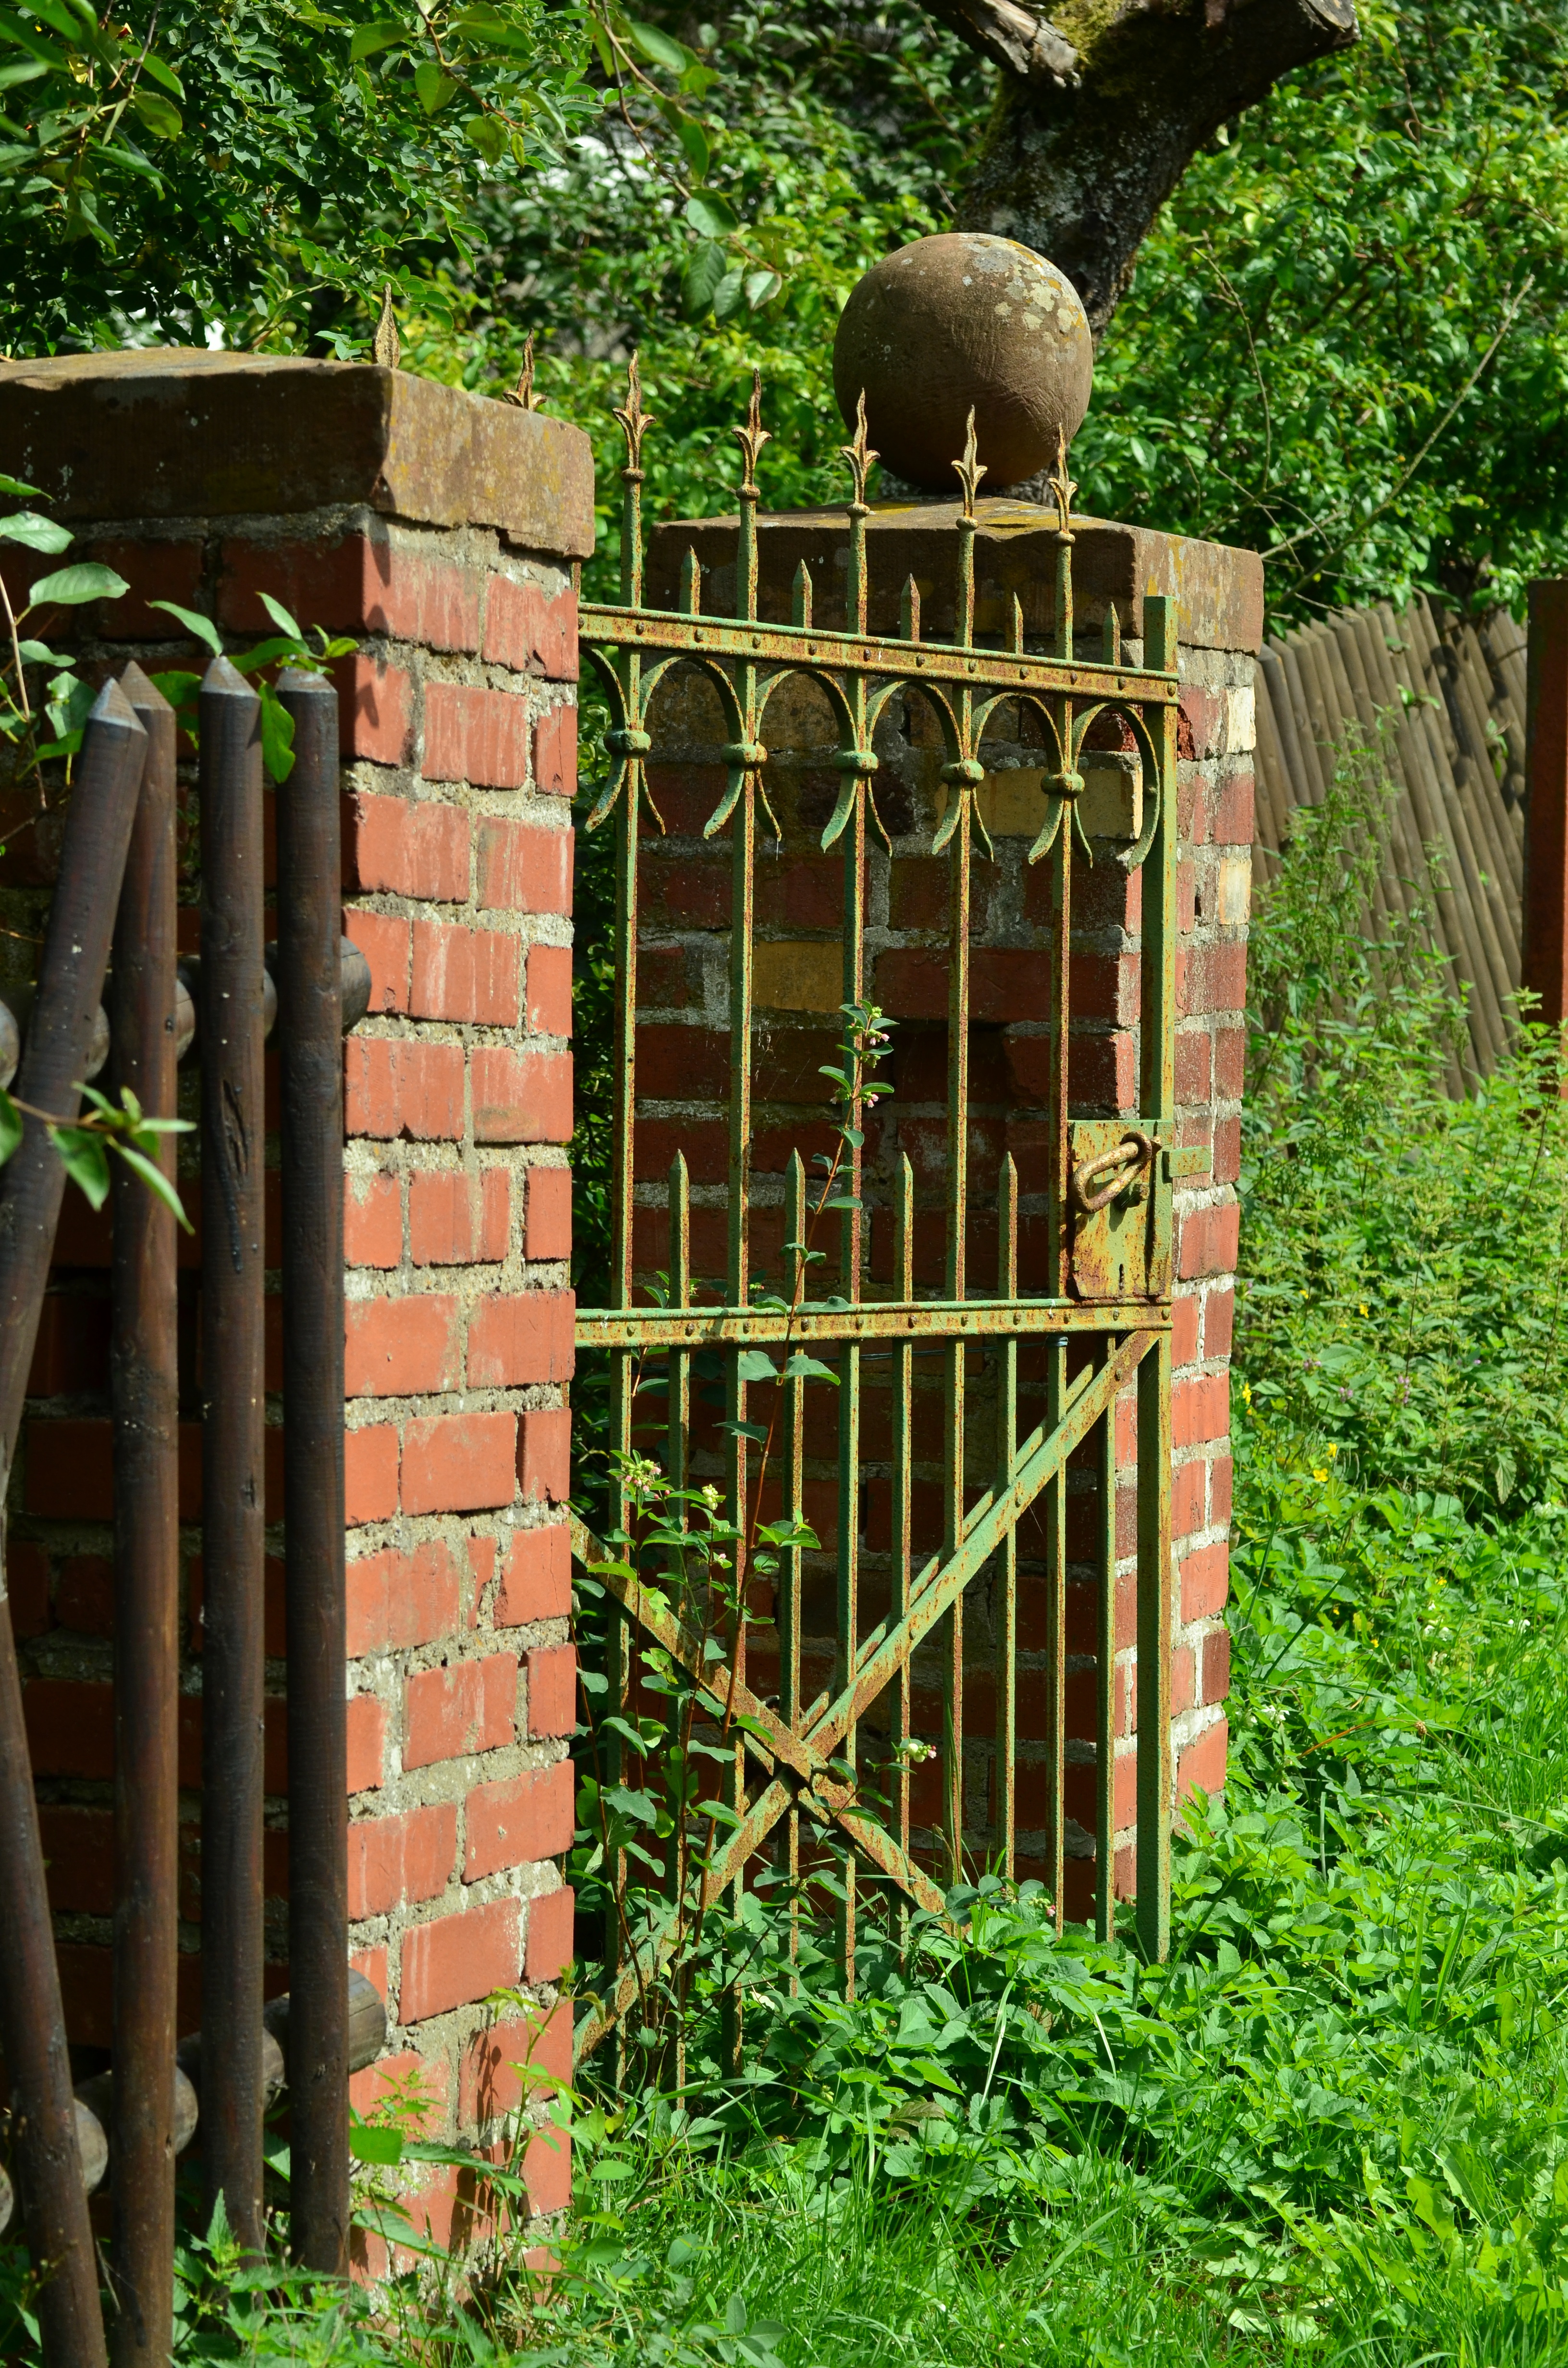
fence, post, lawn, old, stone, overgrown, green, metal, backyard, garden, gate, door, picket fence, weathered, yard, entry, input, garden gate, garden door, outdoor structure, home fencing, goal eisentor